Anti-Zionism

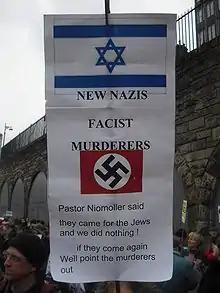
A sign held at a protest in Edinburgh, Scotland on January 10, 2009

In a retrospective analysis of Arab anti-Zionism in 1978, Yehoshafat Harkabi argued, in a view reflected in the works of the anti-Zionist Russian-Jewish orientalist Maxime Rodinson, that Arab hostility to Zionism arose as a rational response in historical context to a genuine threat, and, with the establishment of Israel, their anti-Zionism was shaped as much by Israeli policies and actions as by traditional antisemitic stereotypes, and only later degenerated into an irrational attitude. Anthropologist of conflict Anne de Jong asserts that direct resistance to Zionism from the inhabitants of historical Palestine "focused less on religious arguments and was instead centered on countering the experience of colonial dispossession and opposing the Zionist enforcement of ethnic division of the indigenous population."